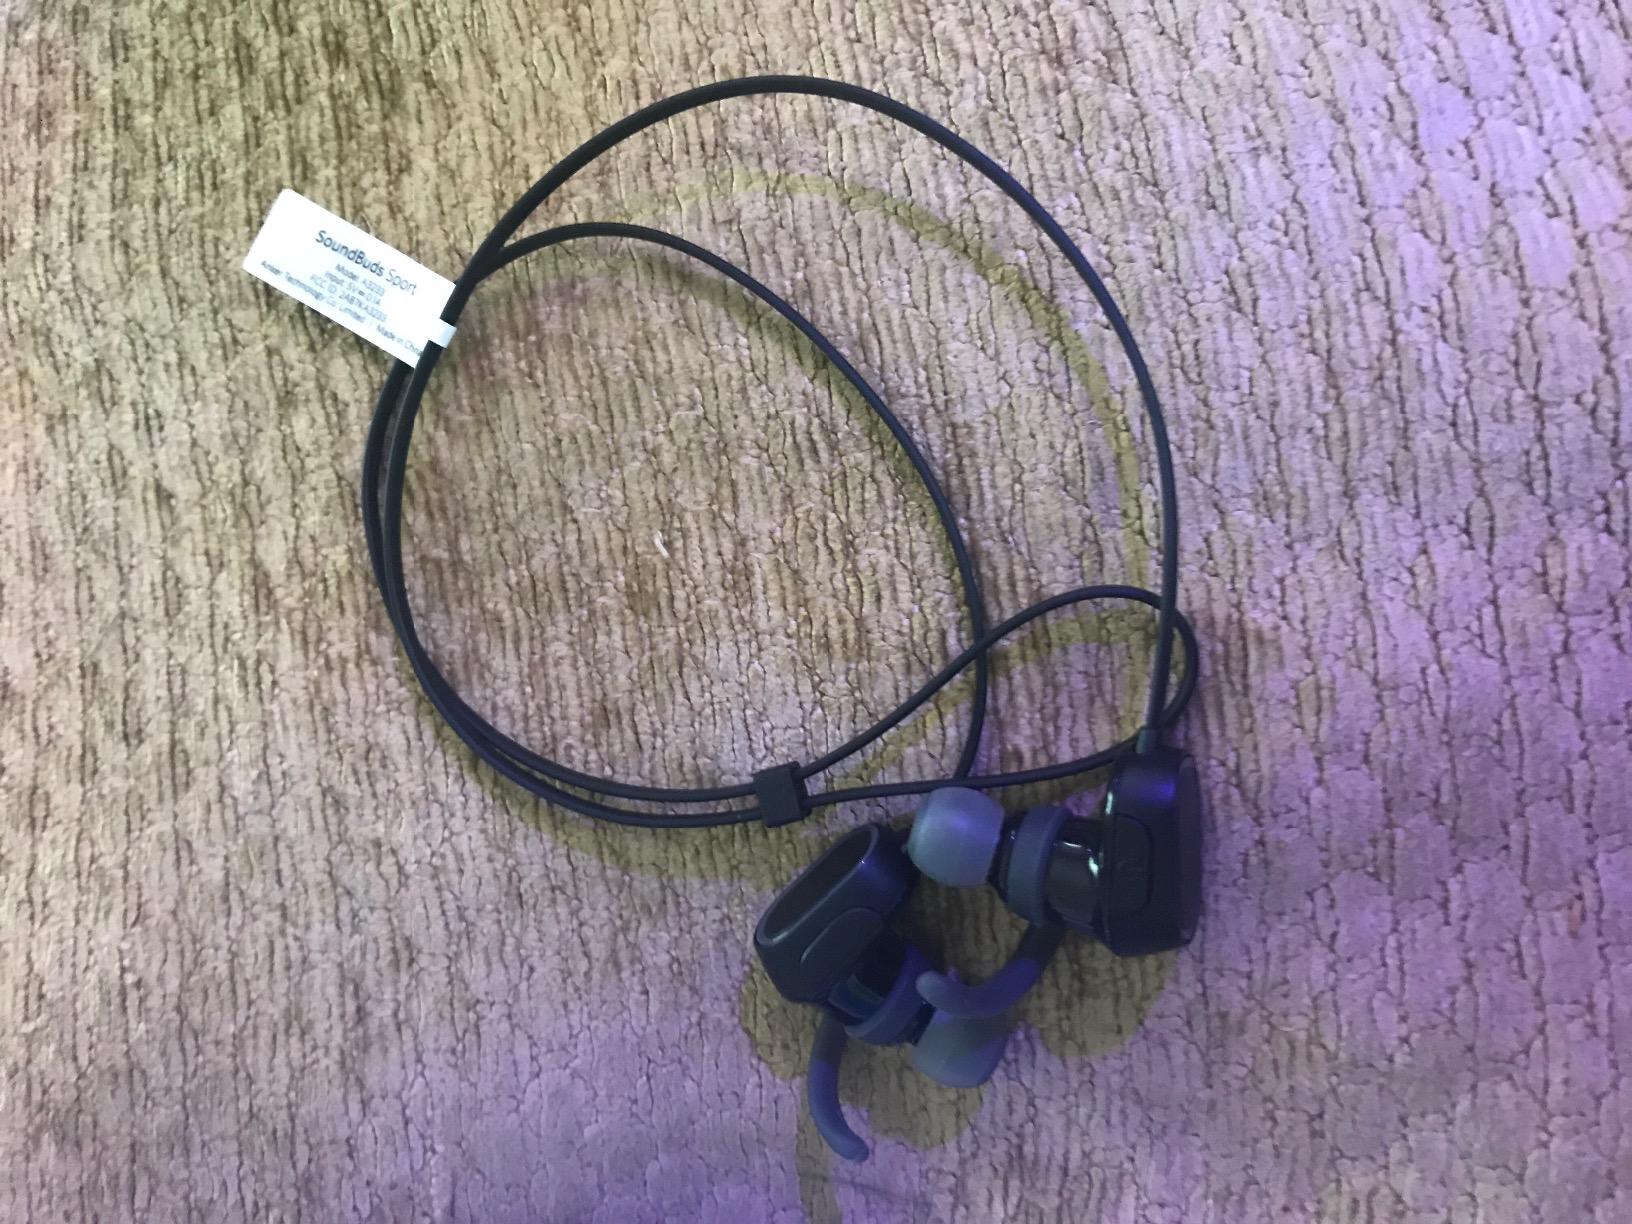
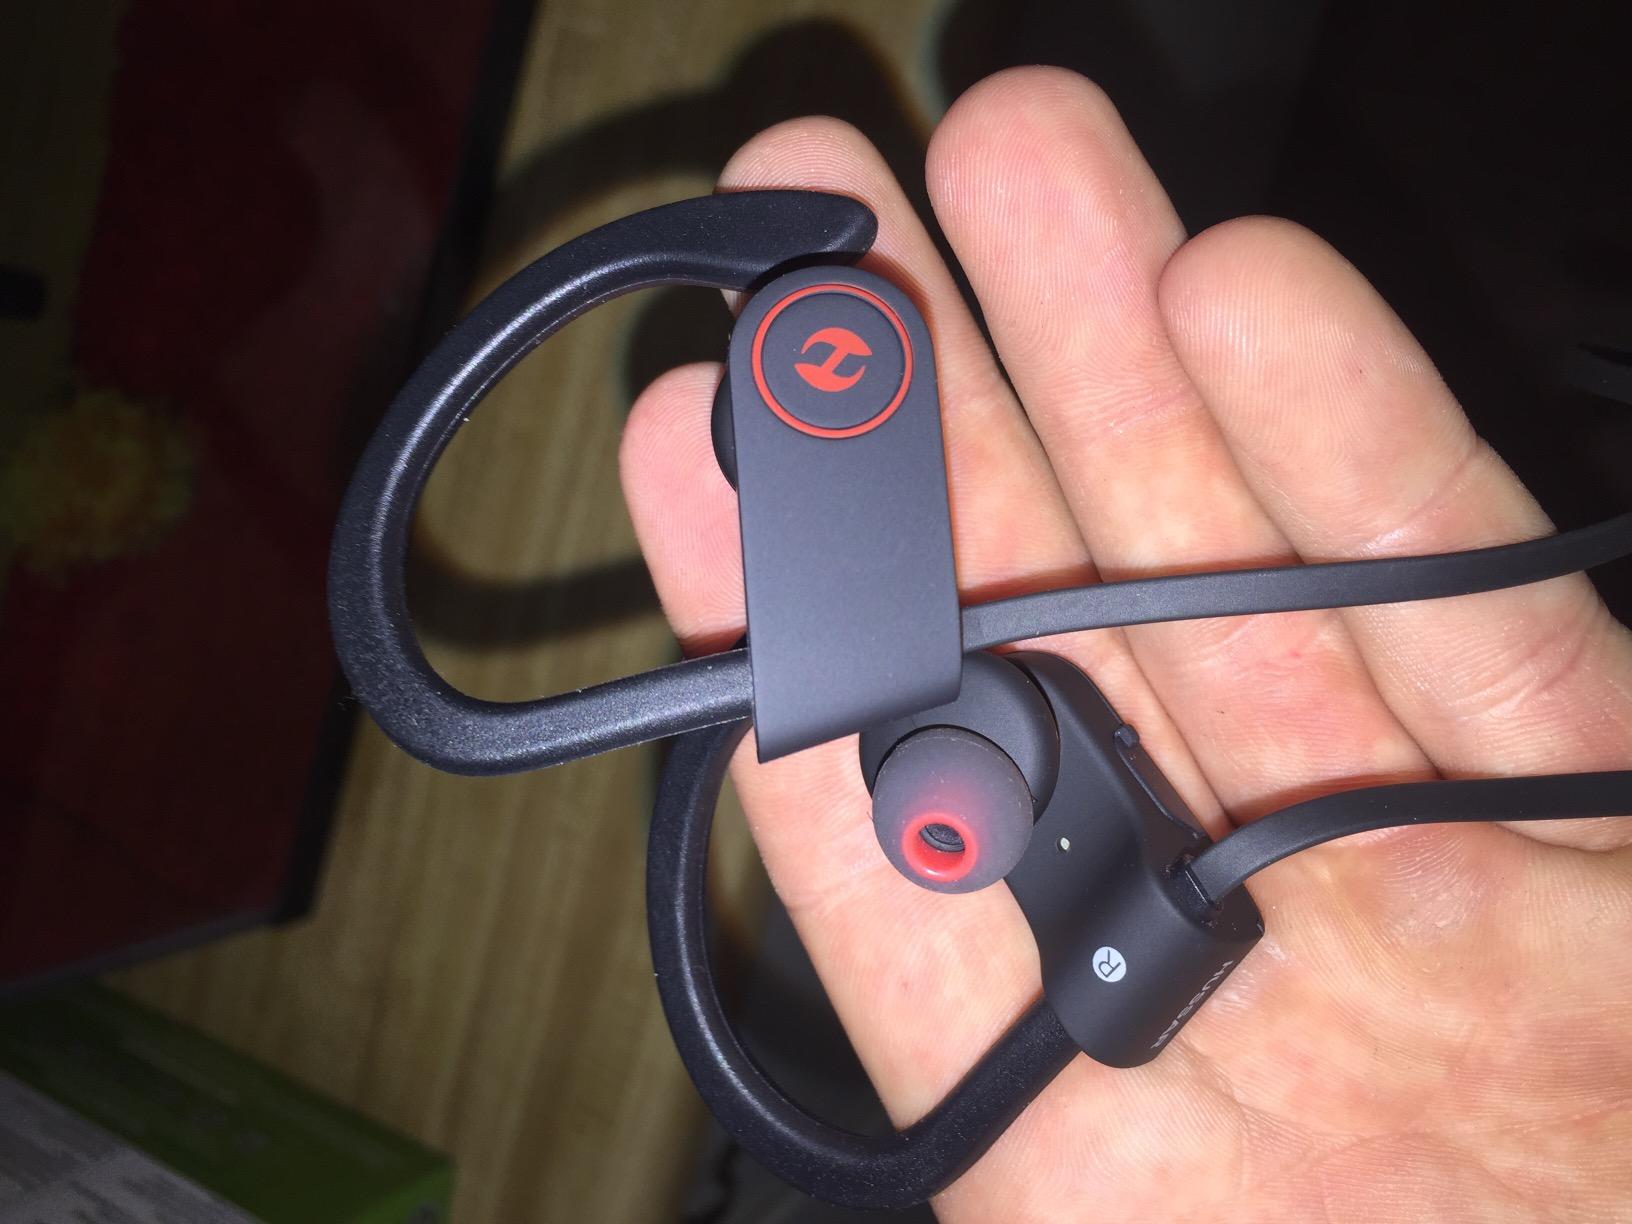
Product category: headphones
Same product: no